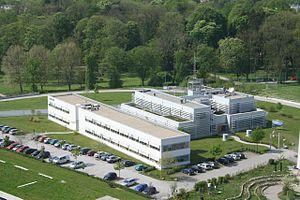
Les stations régionales de l'ORF sont des branches de l'ORF dans chaque États d'Autriche. Depuis 1975, il y a également une station régionale à Bolzano pour la population germanophone du Trentin-Haut-Adige en Italie.
Radio Niederösterreich est le programme régional d'Ö2, radio du service public ÖRF, pour la Basse-Autriche.